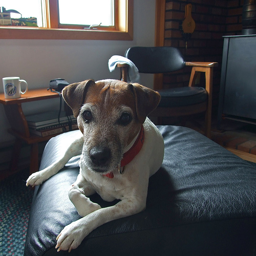
A dog laying on an ottoman looking at a camera
An old dog laying down on a black leather ottoman.
A small dog rests on a leather ottoman.
the dog is sitting on the chair with a red collar on its neck
A dog on a chair and a chair behind it